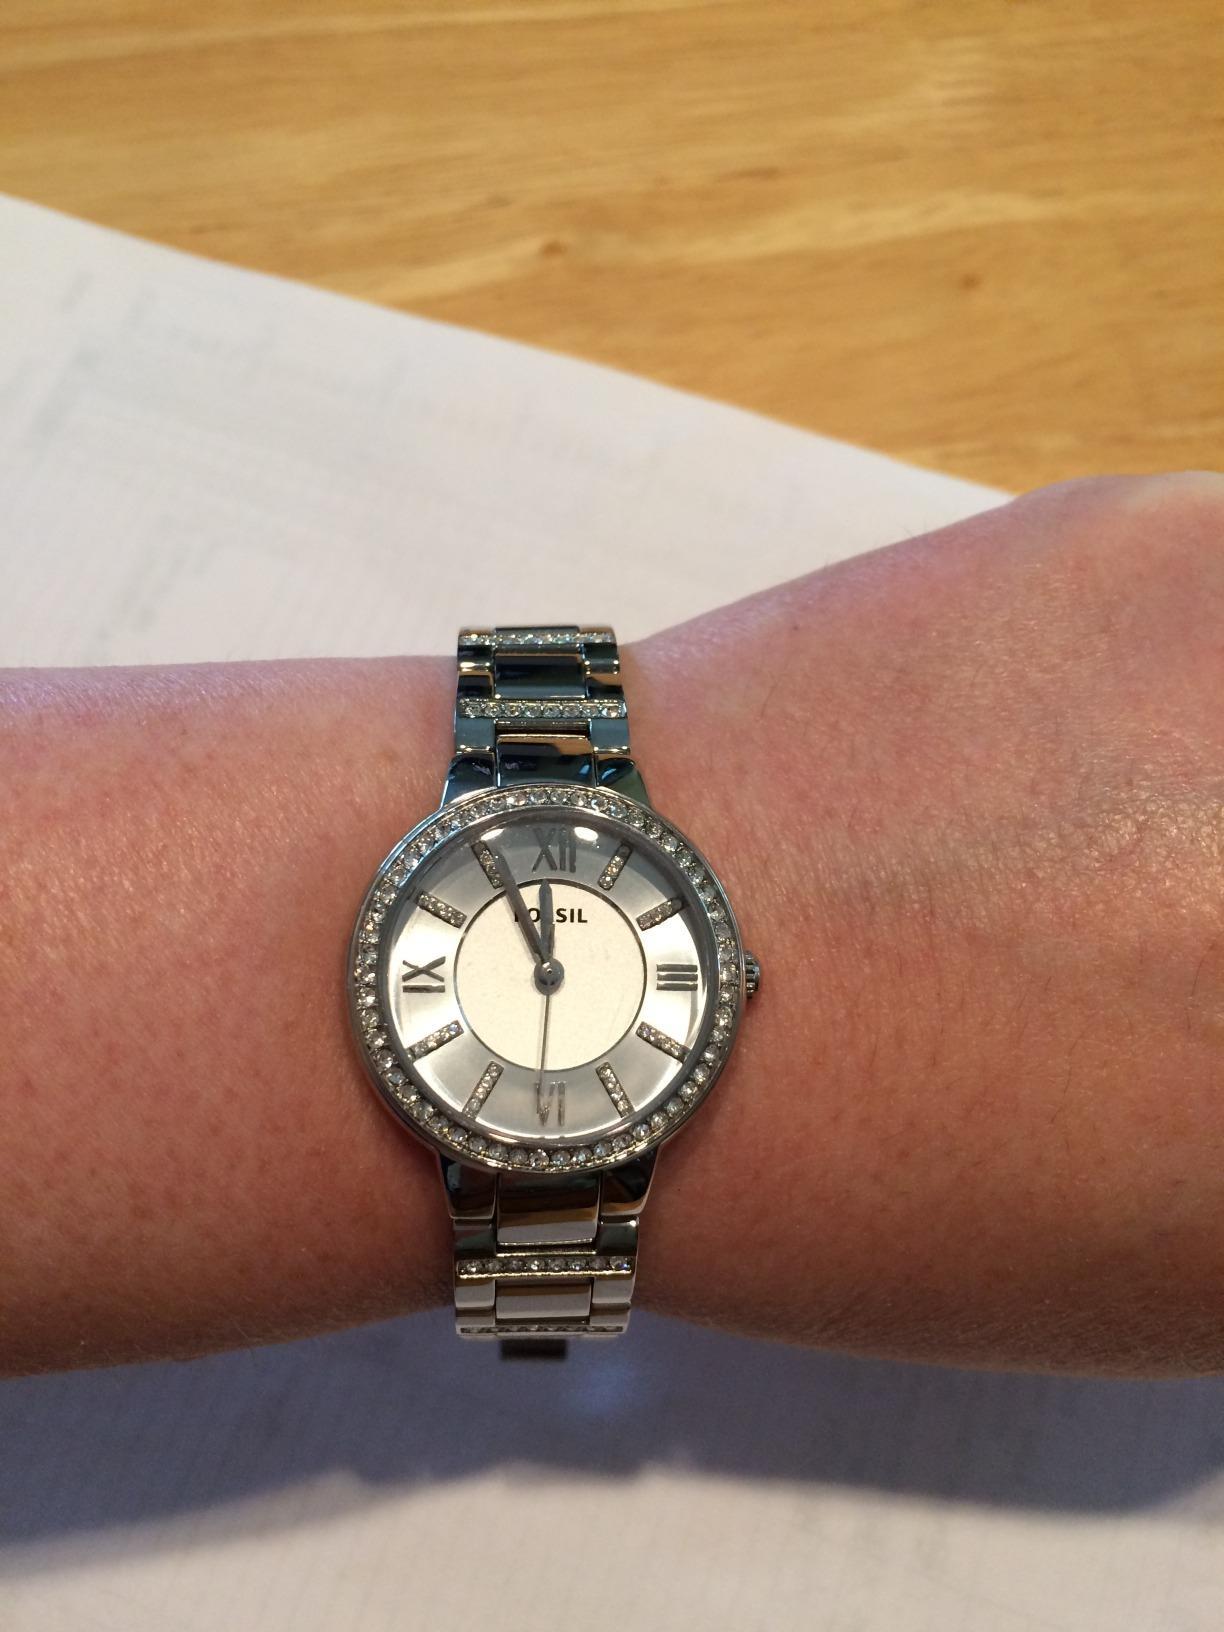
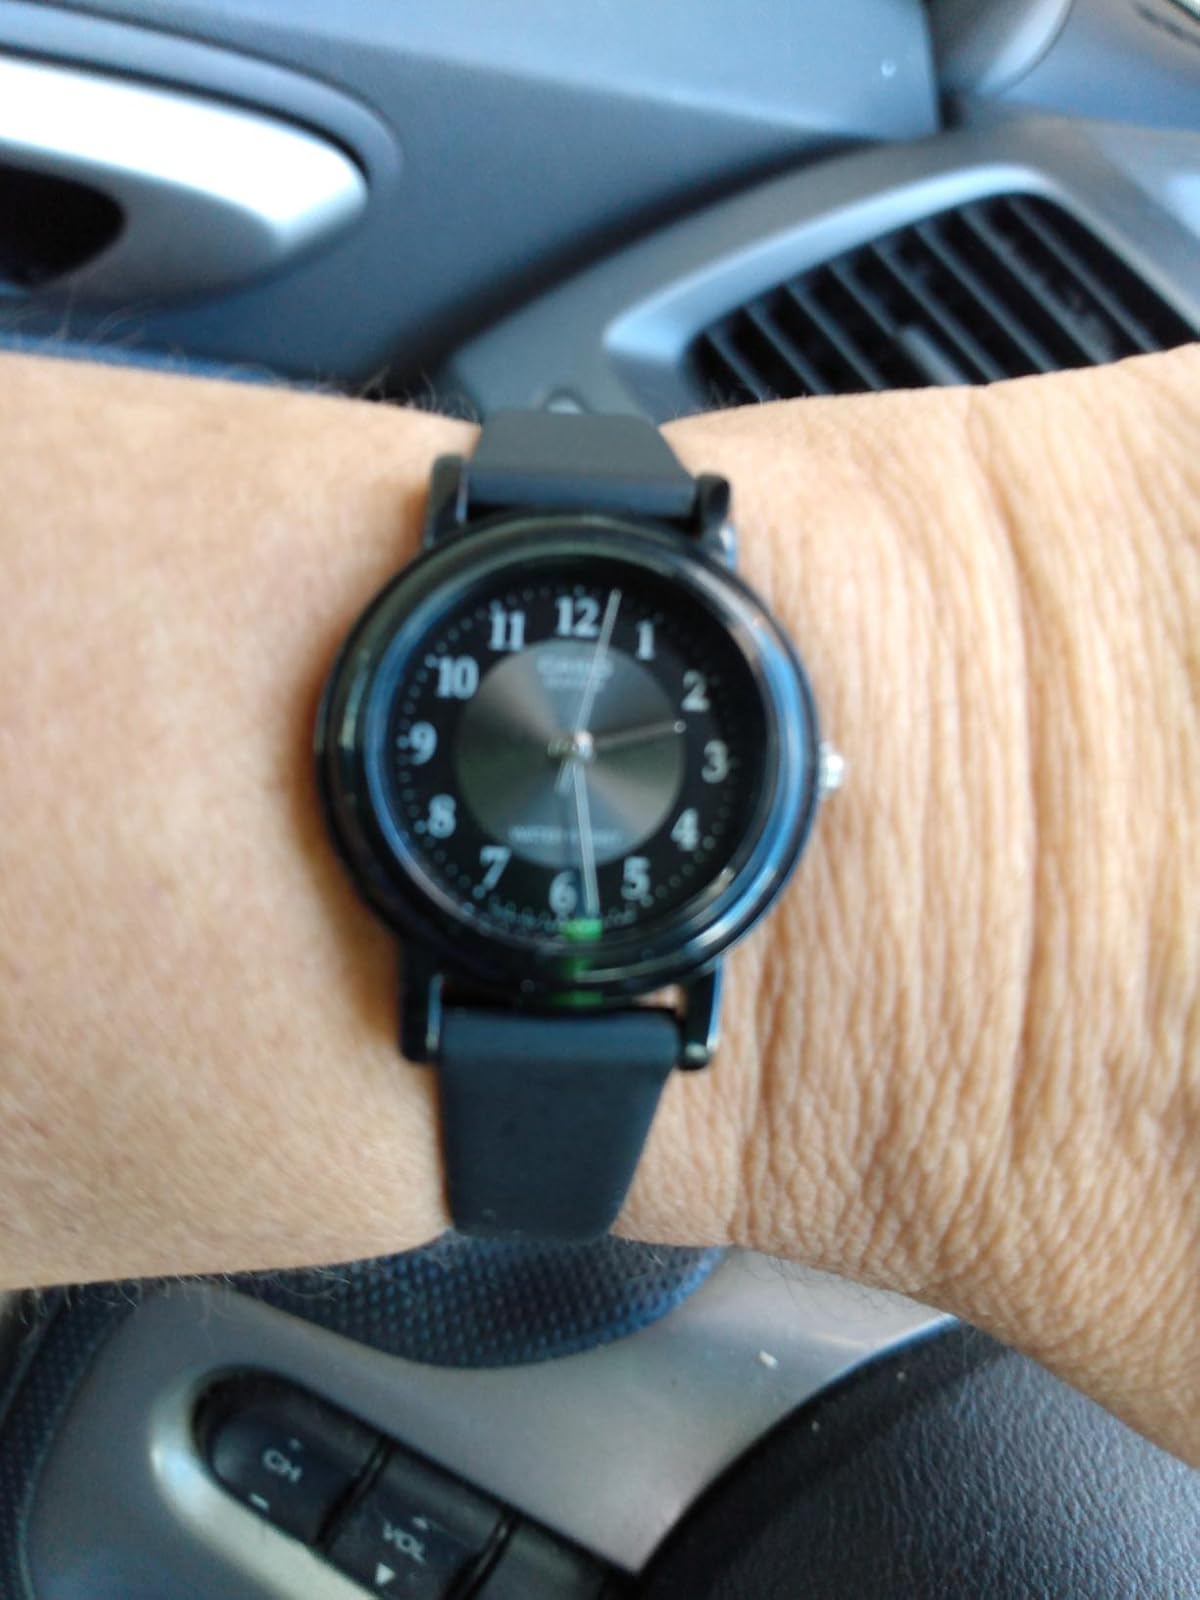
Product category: accessories_watch
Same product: no